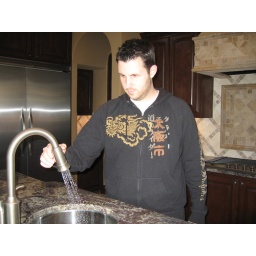
Chef's sink in kitchen